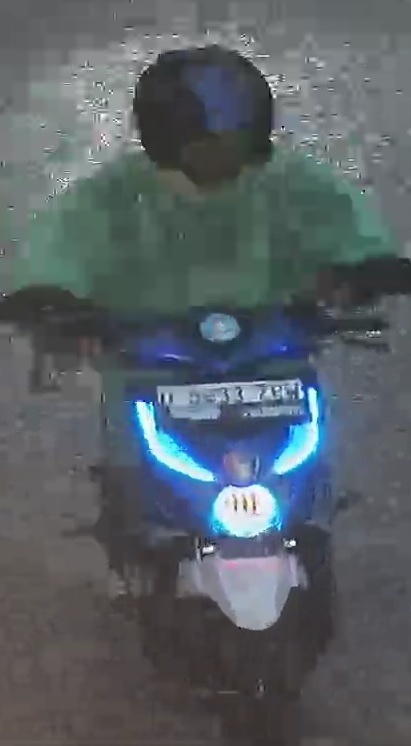
person-with-helmet: 1
person-without-helmet: 0